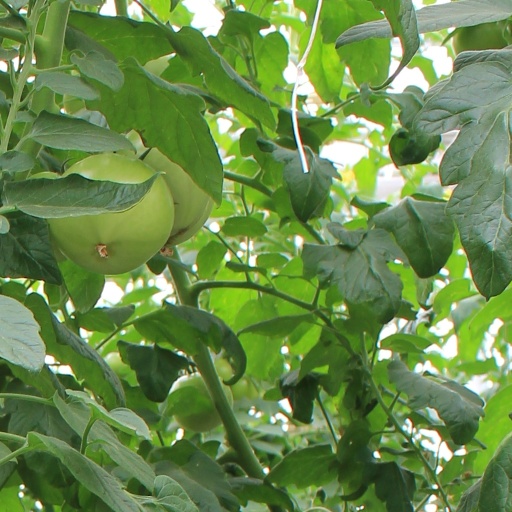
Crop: tomato